The Forks of Cypress

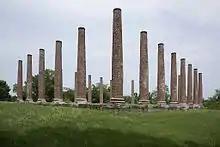
The ruins in 2010

During the American Civil War invading Union forces used the lands of the Forks as a base camp. At this time, the farm was owned by James' widow, Sarah Jackson. Additionally, some of writer Alex Haley's ancestors were slaves on this plantation, which provides a setting for much of his book, "". Hugh Scott owned The Forks of Cypress in 1935 and by the 1940s sold the plantation to Rufus B. Dowdy (1897-1980), who restored the house and grounds. On June 6, 1966, the plantation house was struck by lightning and burned to the ground. It was never rebuilt, but the Dowdy family carefully preserved the brick pillars, still standing in picturesque ruin, as well as the original log house, several outbuildings and the Jackson family cemetery. As of June 2017, twenty-three of the original twenty-four brick pillars remain standing.